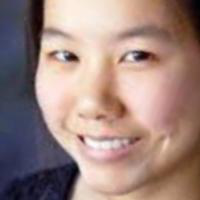
Age group: age 21-30